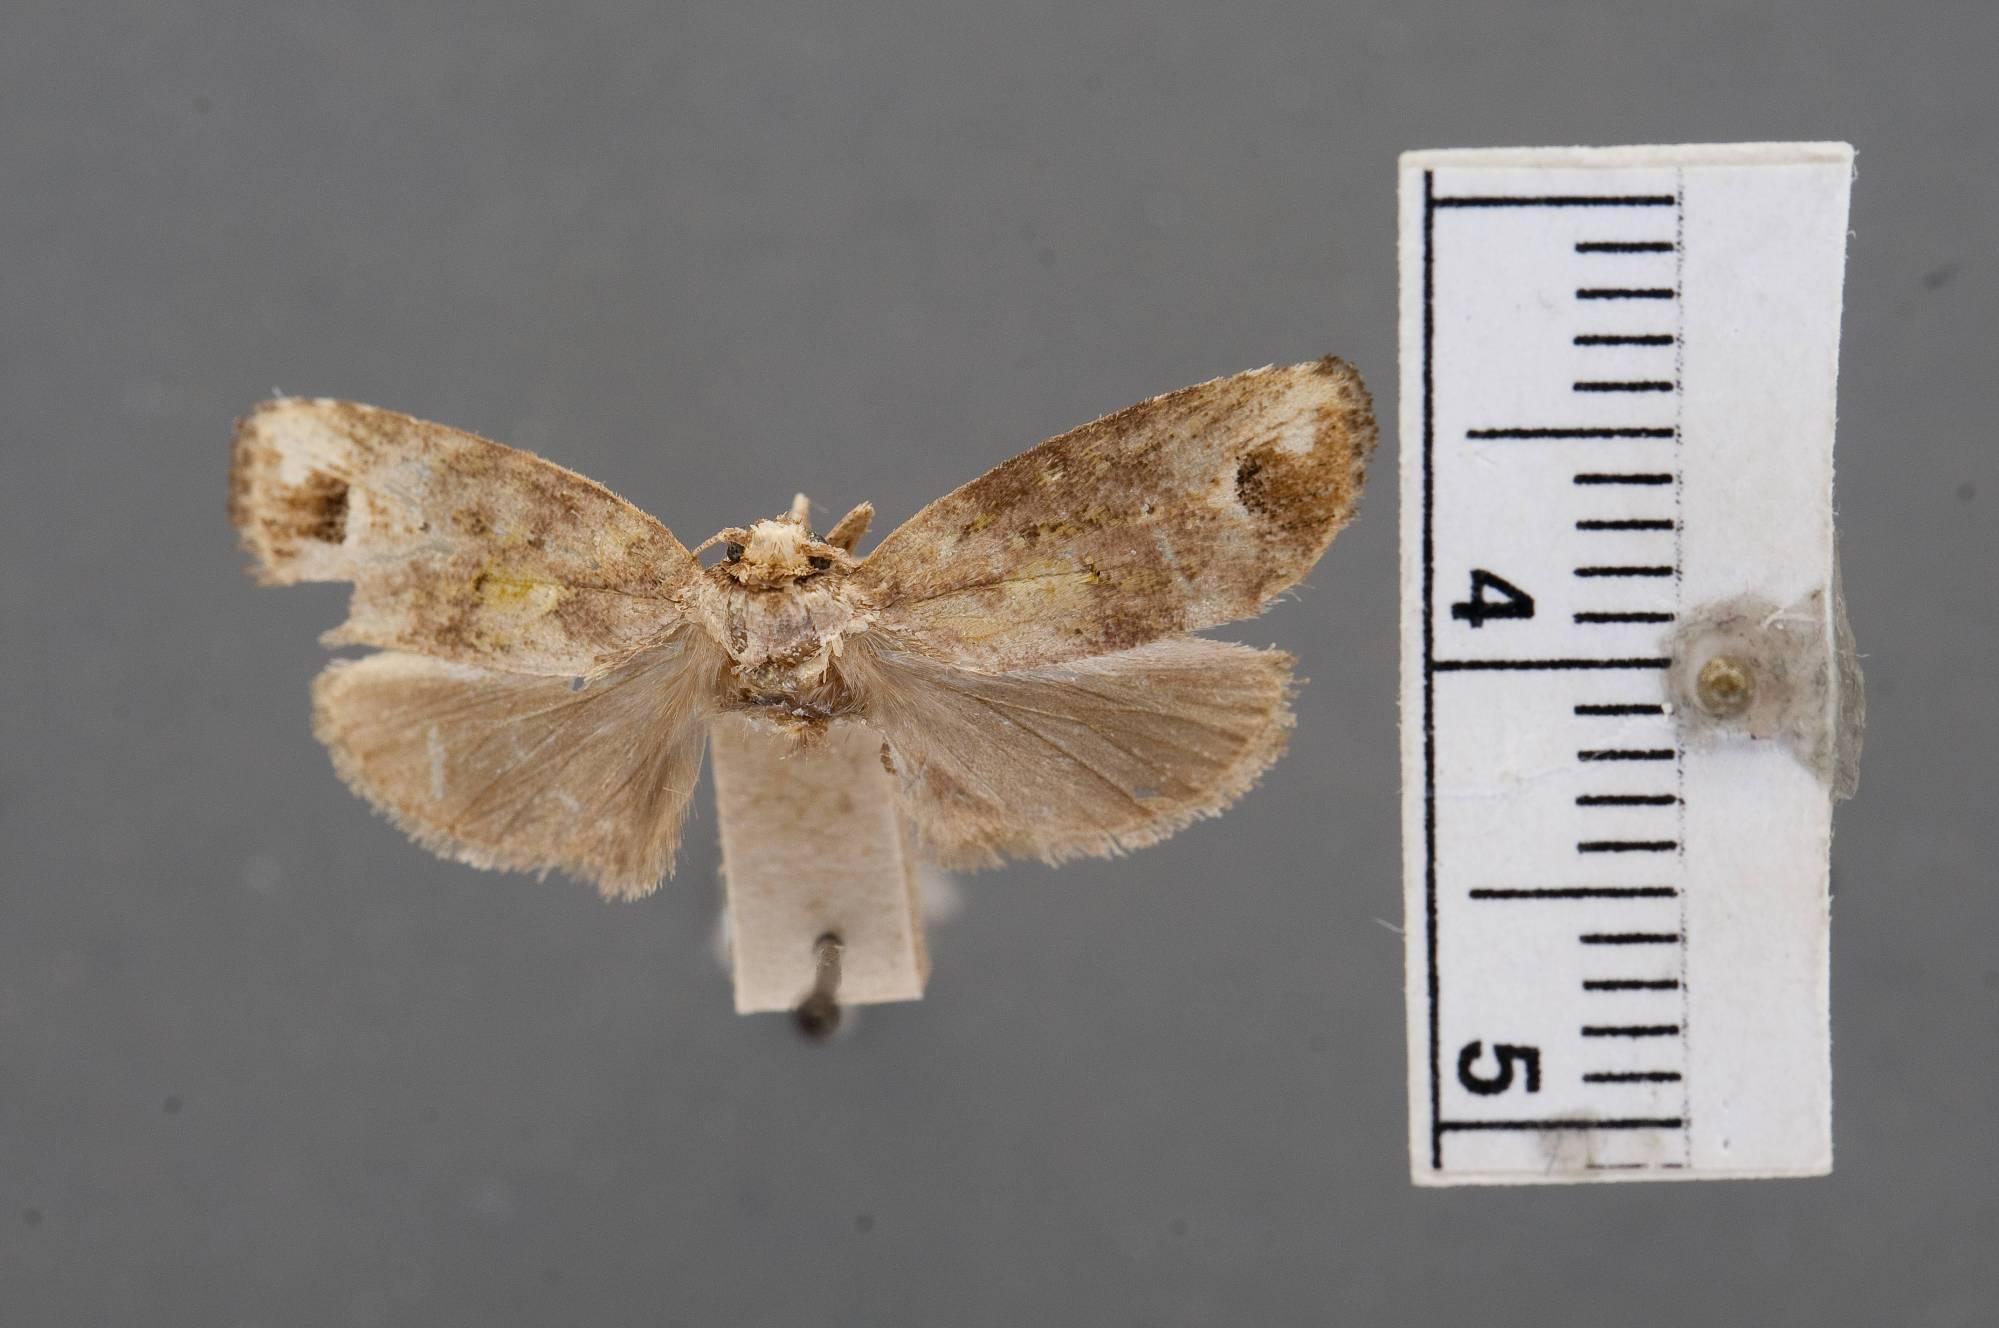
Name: Stenoma phytoptera
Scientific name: Stenoma phytoptera Busck, 1914
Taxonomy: Animalia, Arthropoda, Insecta, Lepidoptera, Glossata, Depressariidae, Stenomatinae
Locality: Trinidad River, Panama
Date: Mar 1912